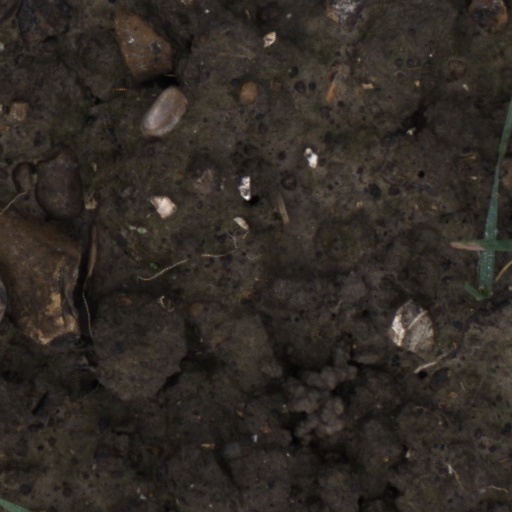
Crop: wheat